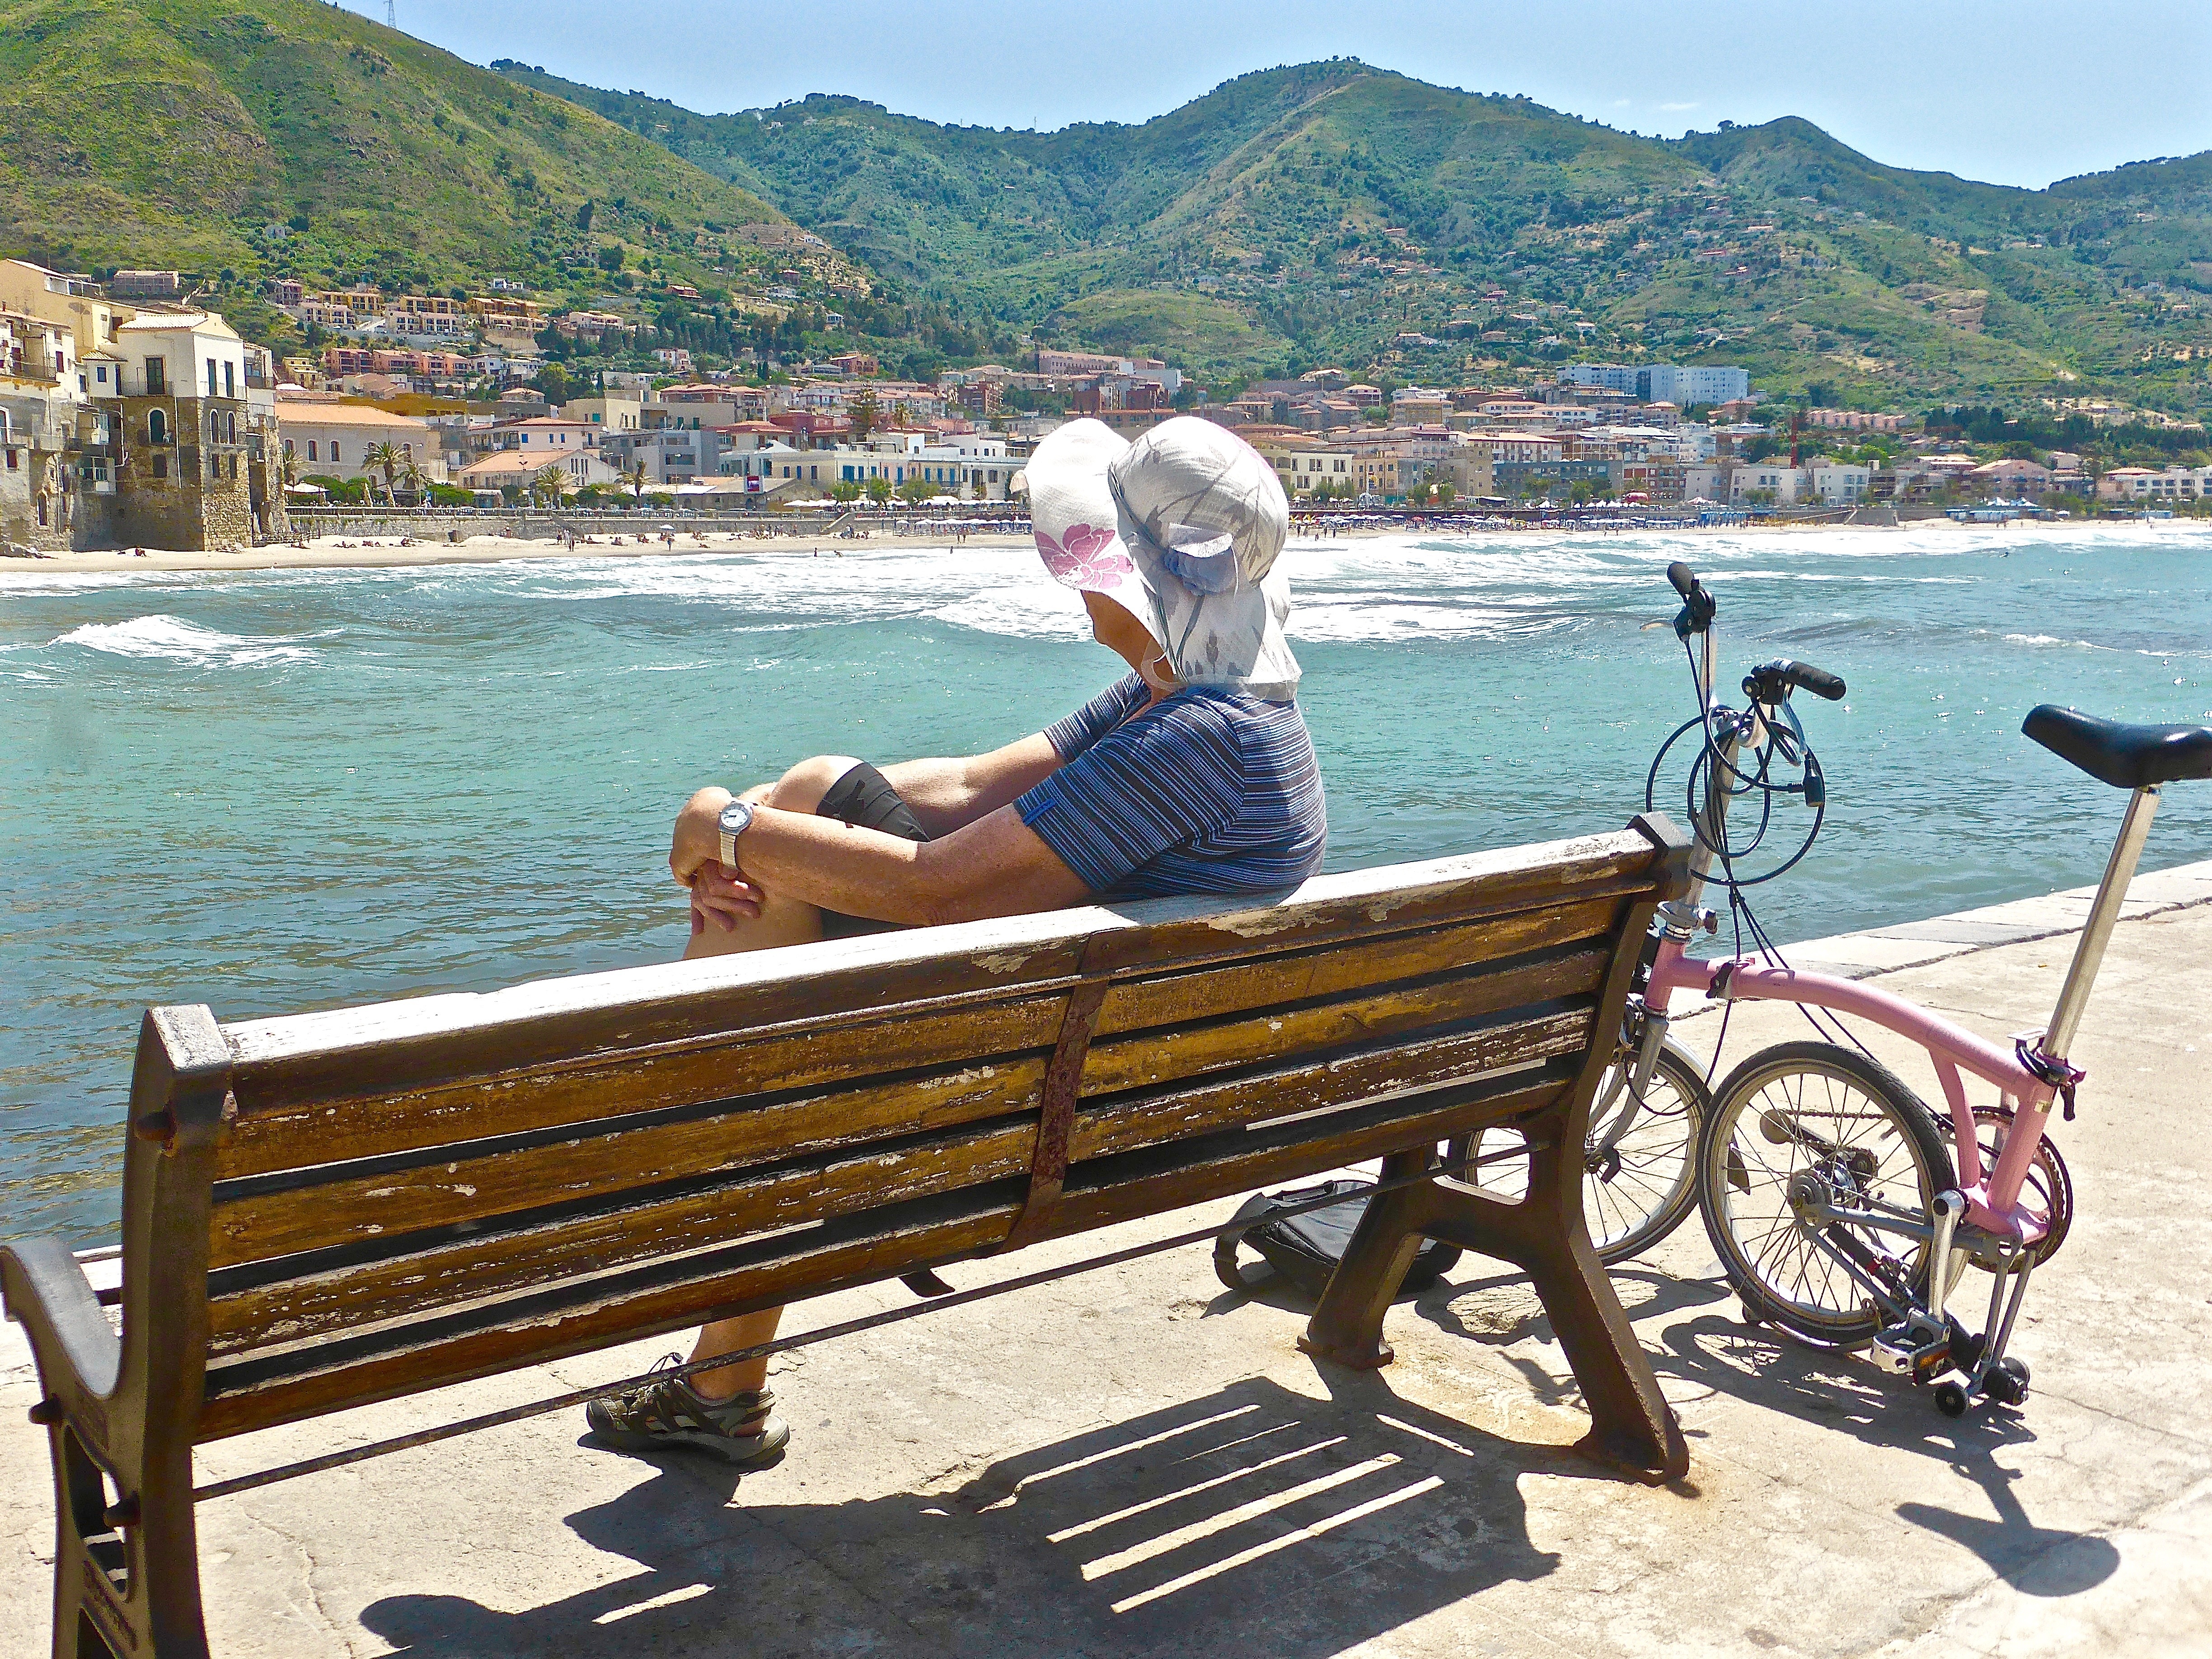
view, looking, vacation, seaside, female, contemplation, vehicle, sitting, furniture, leisure, boating, outlook, watercraft rowing